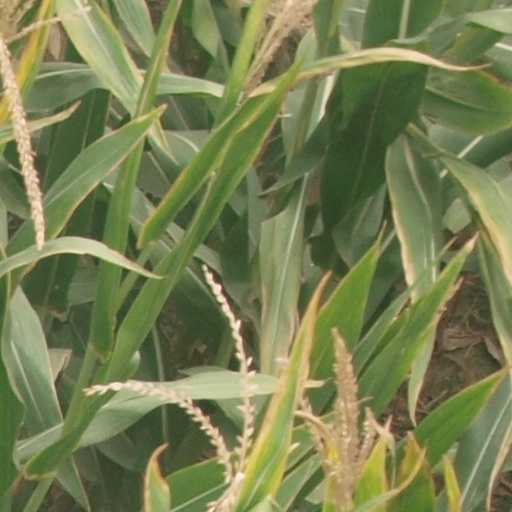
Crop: maize; corn